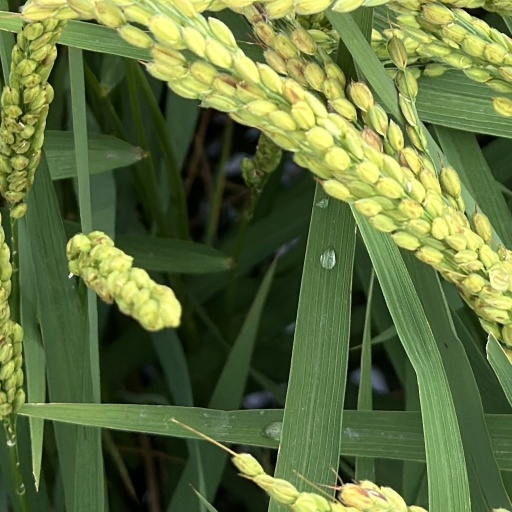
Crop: rice